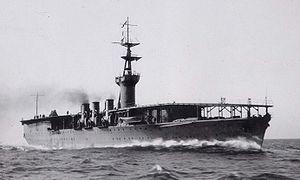
Créés peu après l'invention de l'aviation militaire pendant la Première Guerre mondiale, les porte-avions ont d'abord été considérés comme des bâtiments auxiliaires et n'ont joué un rôle majeur dans la guerre navale qu'à partir de la Seconde Guerre mondiale. Il a fallu l'attaque de Pearl Harbor de décembre 1941 pour démontrer la supériorité de l'aviation embarquée sur la grosse artillerie des navires de ligne, grâce à sa portée incomparablement plus grande pour une force de frappe équivalente. La bataille de la mer de Corail, en mai 1942, est le premier affrontement uniquement aéronaval de l'histoire, dans lequel les forces navales japonaises et américaines s'affrontèrent par avions interposés sans jamais être à portée de canon. En 1944-45, les plus grands cuirassés japonais jamais construits coulent sous les attaques de l'aviation embarquée américaine.